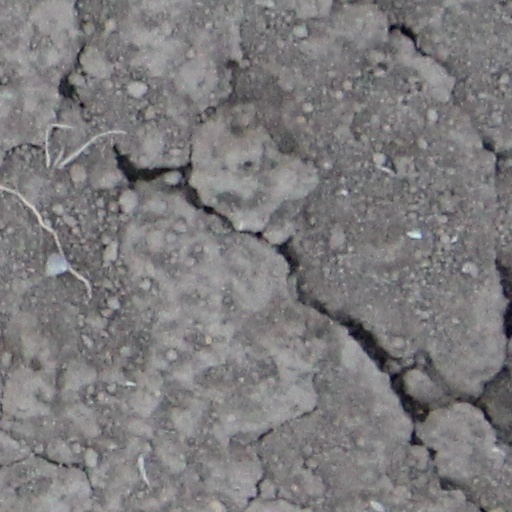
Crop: wheat